Pol Pot

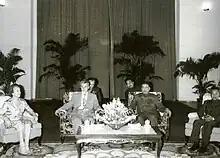
Pol Pot meeting with Romanian Marxist leader Nicolae Ceaușescu during the latter's visit to Cambodia in 1978

By 1974, Lon Nol's government had lost a great deal of support, both domestically and internationally. In 1975, the troops defending Phnom Penh began discussing surrender, eventually doing so and allowing the Khmer Rouge to enter the city on 17 April. There, Khmer Rouge soldiers executed between 700 and 800 senior government, military, and police figures. Other senior figures escaped; Lon Nol fled into exile in the US. He left Saukham Khoy as acting president, although he too fled aboard a departing US Navy ship just twelve days later. Within the city, Khmer Rouge militia under the control of different Zone commanders clashed with one another, partly as a result of turf wars and partly due to the difficulty of establishing who was a group member and who was not.